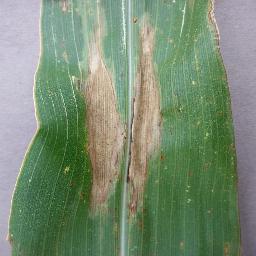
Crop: corn
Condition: (maize)_northern_blight